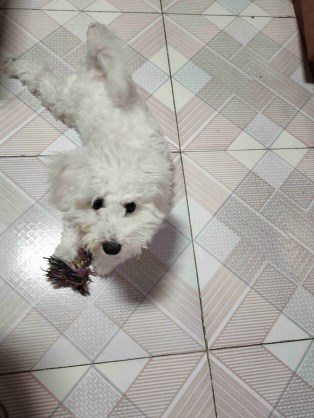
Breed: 3083-n000117-Bichon_Frise